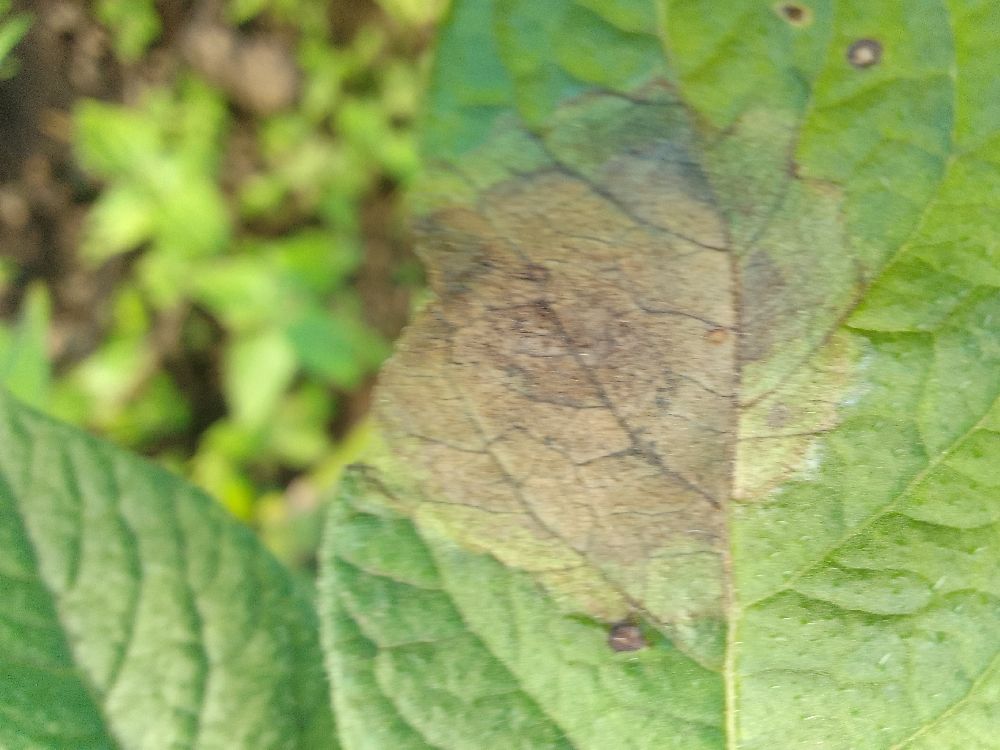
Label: Late blight